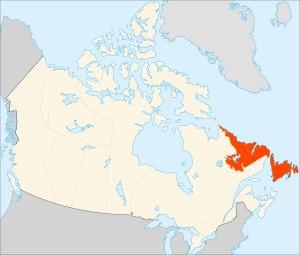
Cet article contient une liste des universités du Canada.
Cet article recense les élections ayant eu lieu durant l'année 1948. Il inclut les élections législatives et présidentielles nationales dans les États souverains, ainsi que les référendums au niveau national.